Évariste Galois

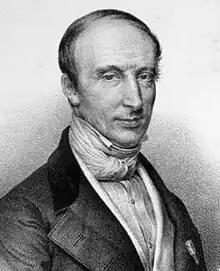
Augustin-Louis Cauchy reviewed Galois's early mathematical papers.

In the following year Galois's first paper, on simple continued fractions,